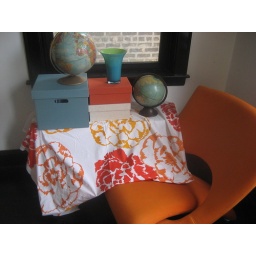
Inspired by the orange chair and my growing collection of globes, here is the beginning of my style tray for the office remodel.